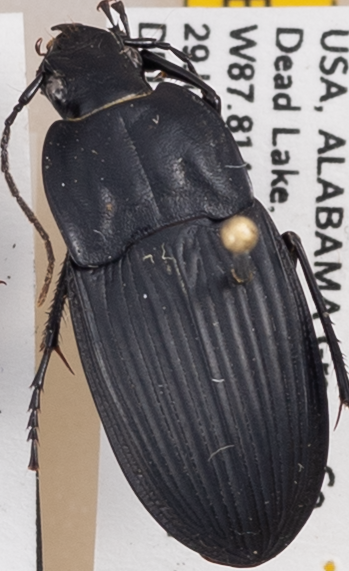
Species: Dicaelus furvus carinatus
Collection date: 2021-06-29
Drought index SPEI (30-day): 1.13
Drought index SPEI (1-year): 0.9
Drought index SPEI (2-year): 2.09